1953 British Mount Everest expedition

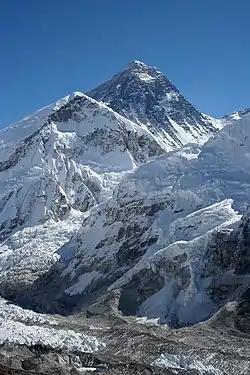
Mount Everest. The route the British took started up the Khumbu Icefall − seen spilling out of the Western Cwm (hidden from view) − Lhotse Face and reached the South Col (snowy depression, extreme right), finishing up the south-east ridge (right-hand skyline)

The first party, together with 150 porters, left Kathmandu for Mount Everest on 10 March, followed by the second party and 200 porters on 11 March. They reached Thyangboche on 26 and 27 March respectively, and between 26 March and 17 April engaged in altitude acclimation.